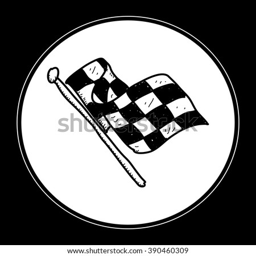
simple hand drawn illustration of a checkered flag